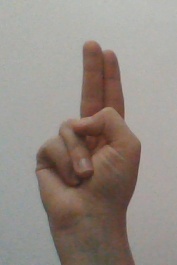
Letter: taa